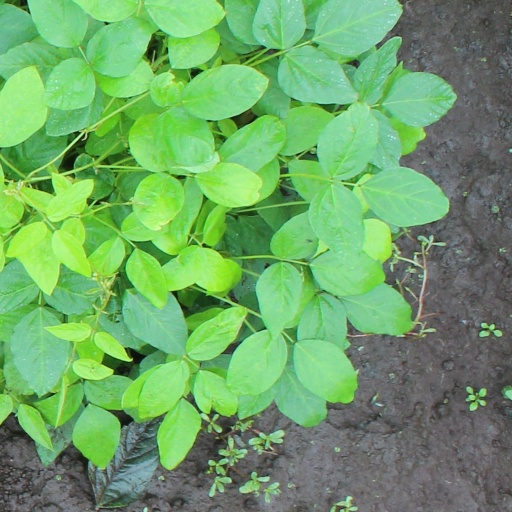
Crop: soybean